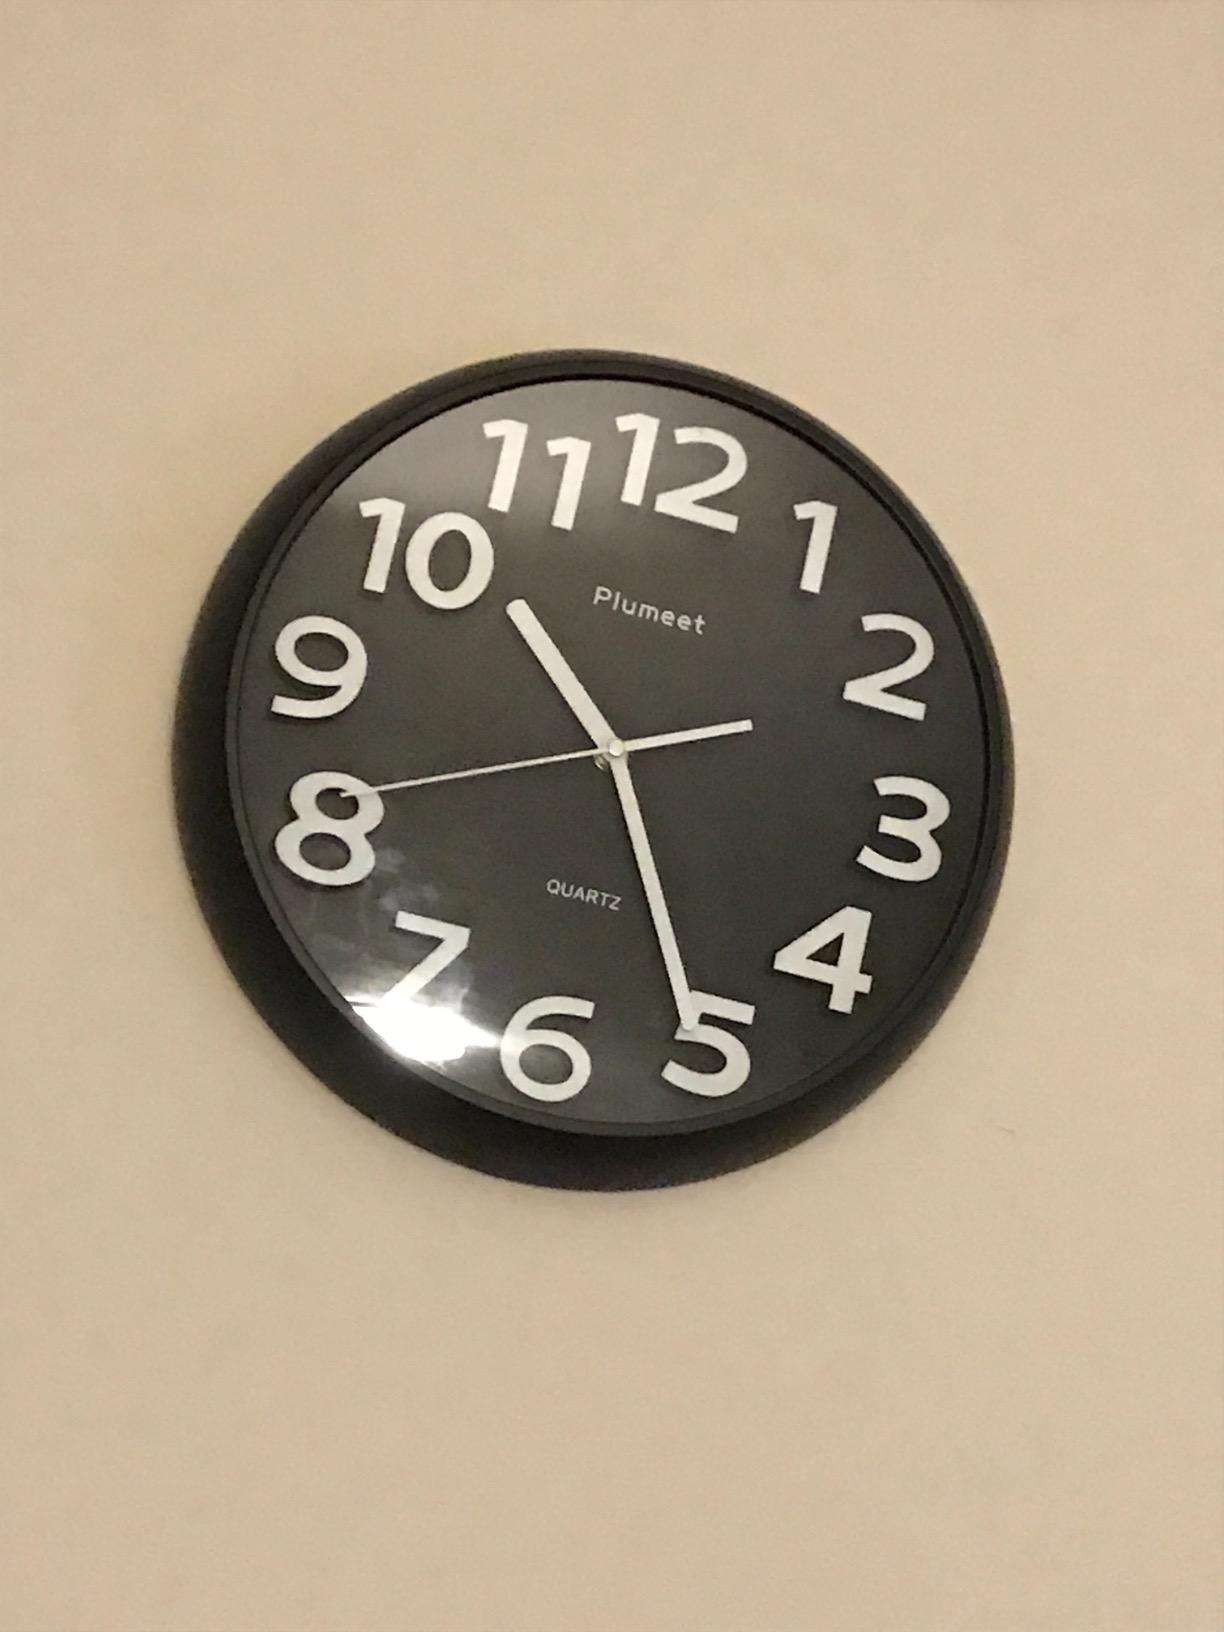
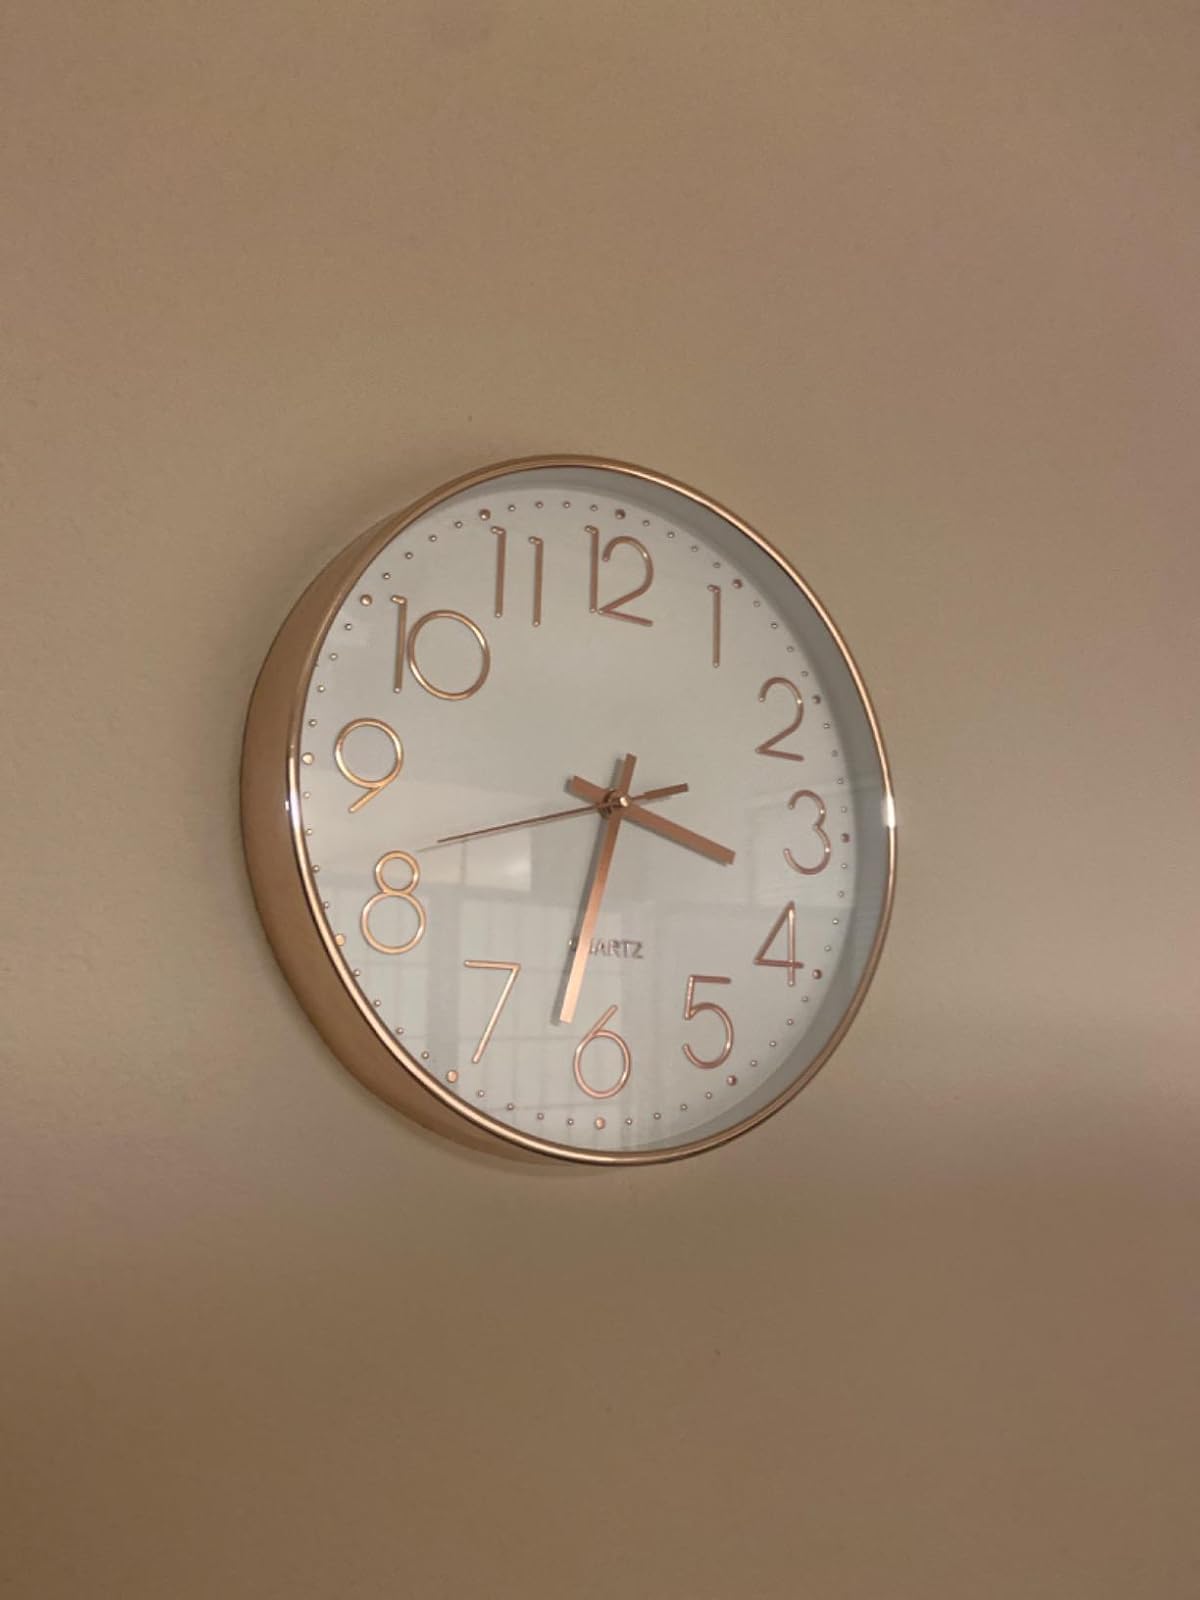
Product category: clock
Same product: no